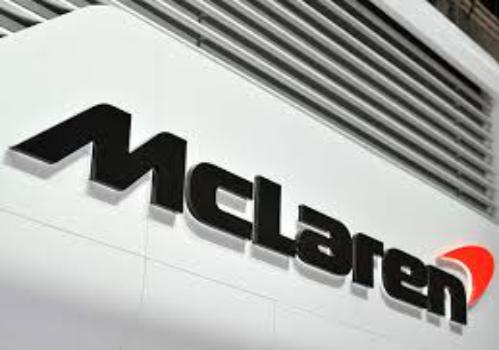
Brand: mclaren
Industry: Transportation